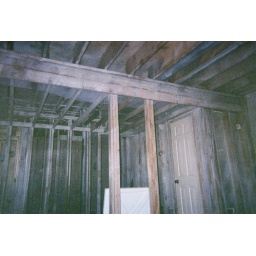
Townhouse in Virginia beach after the floor (broken pipe) in December of 2005.